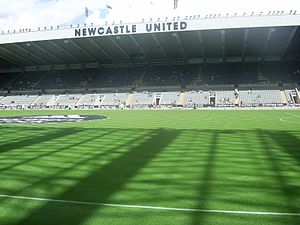
Newcastle United F.C.
Newcastle United Football Club er en professionel engelsk fodboldklub i byen Newcastle med kælenavnet Magpies, som spiller i den bedste engelske række Premier League.